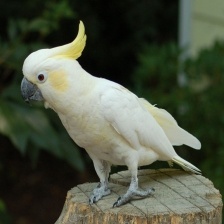
Species: COCKATOO
Scientific name: CACATUIDAE
ImageNet parent category: sulphur-crested_cockatoo